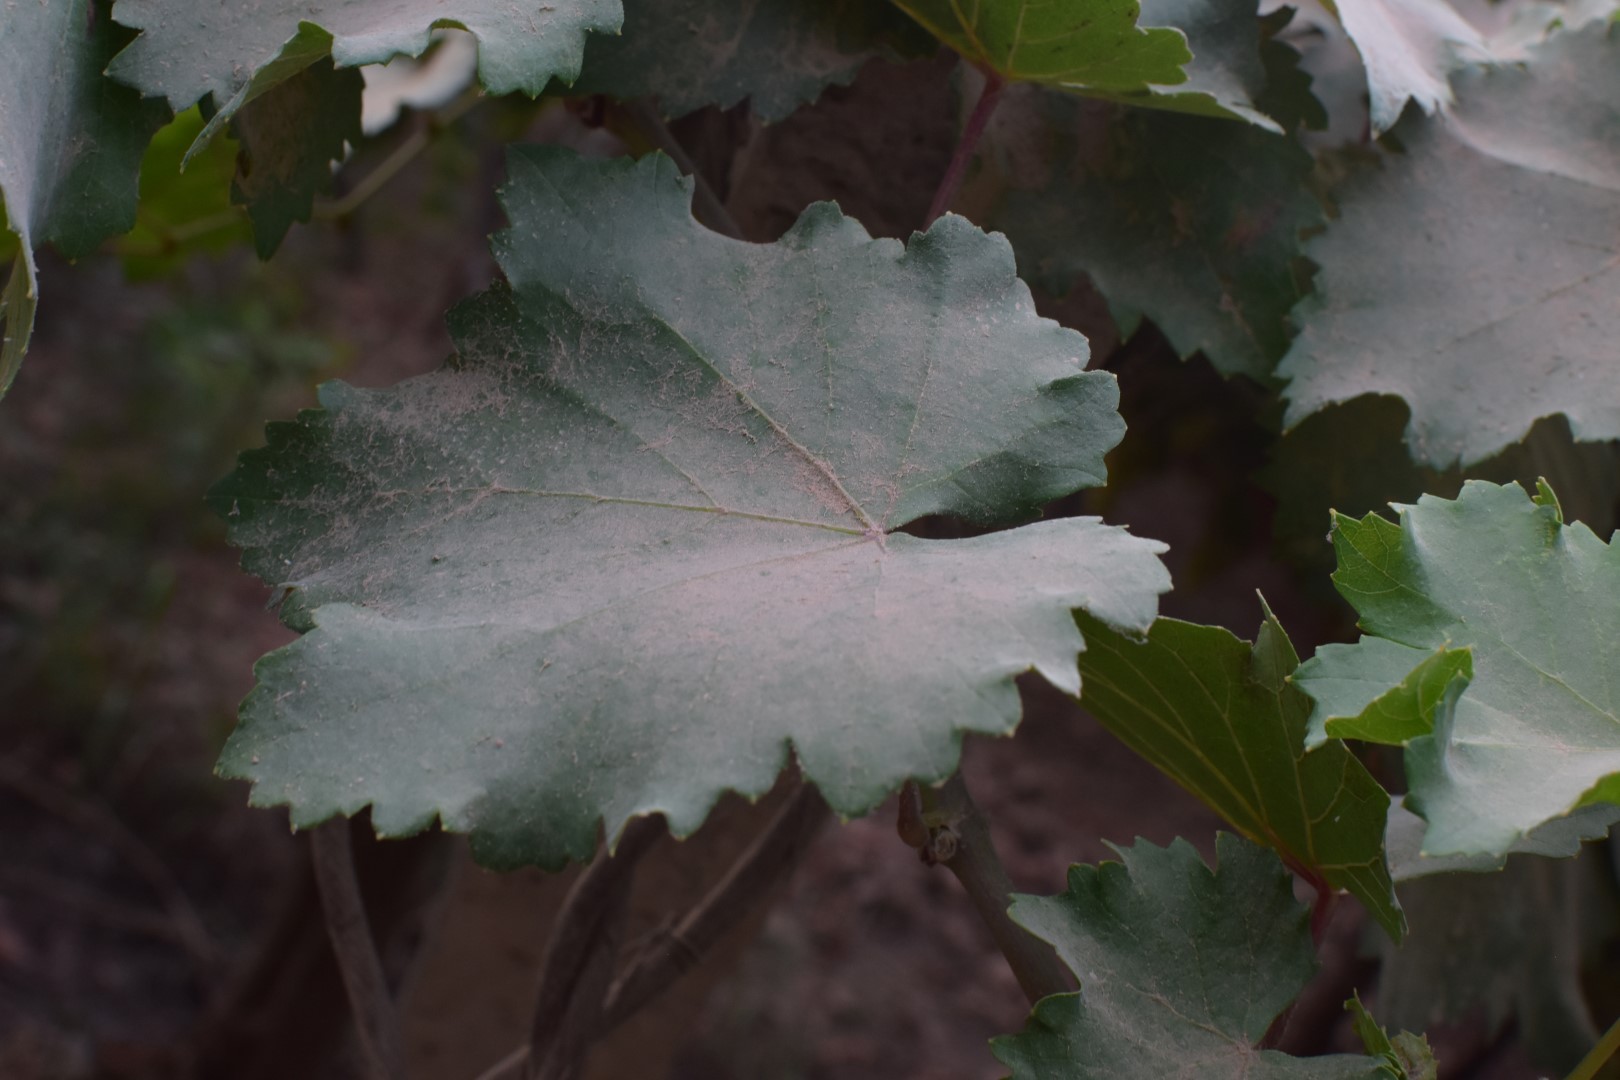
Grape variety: Kamali